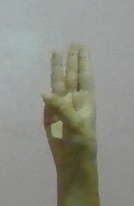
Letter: thaa